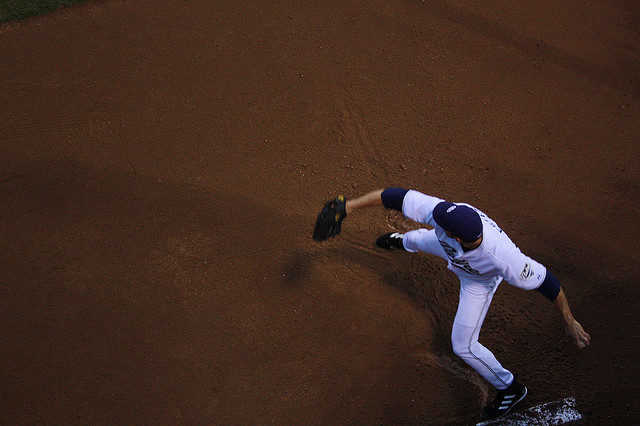
một người đàn ông đang lấy đà để ném quả bóng chày ở trong tay